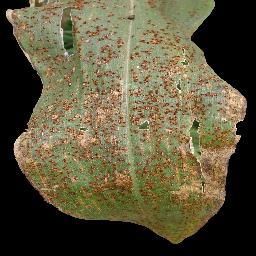
Label: Corn___Common_rust